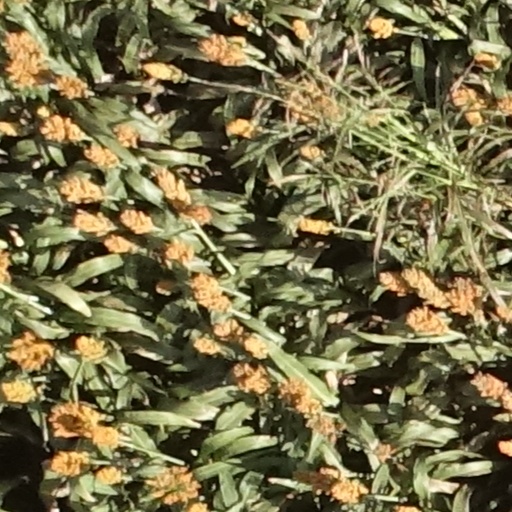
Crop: sorghum